Pippo Baudo

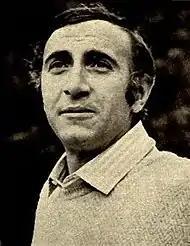
Baudo in 1975

Baudo was born in Militello in Val di Catania. While studying law at the University of Catania, he became involved in entertainment as an actor and host. He also learned to play the piano. He graduated with a degree in law, despite his interest in entertainment. At the end of the 1950s, he became a singer and pianist for Orchestra Moonlight. In 1959, for the first time, Pippo appeared on Italian TV during a "Caravella dei Successi" episode, broadcast from Palermo.